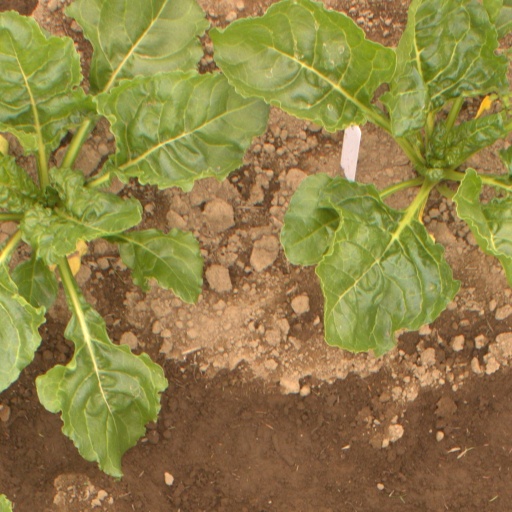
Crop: sugar beet